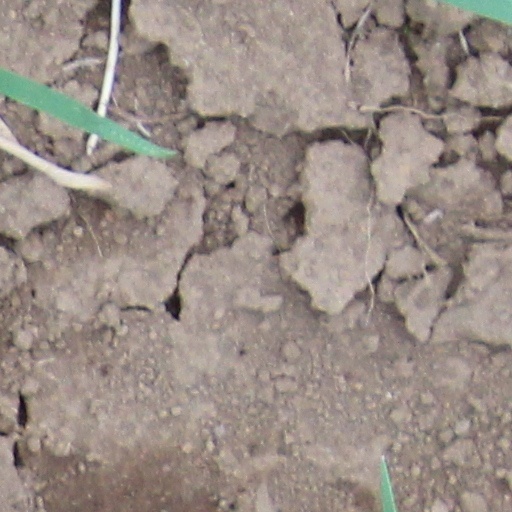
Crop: wheat